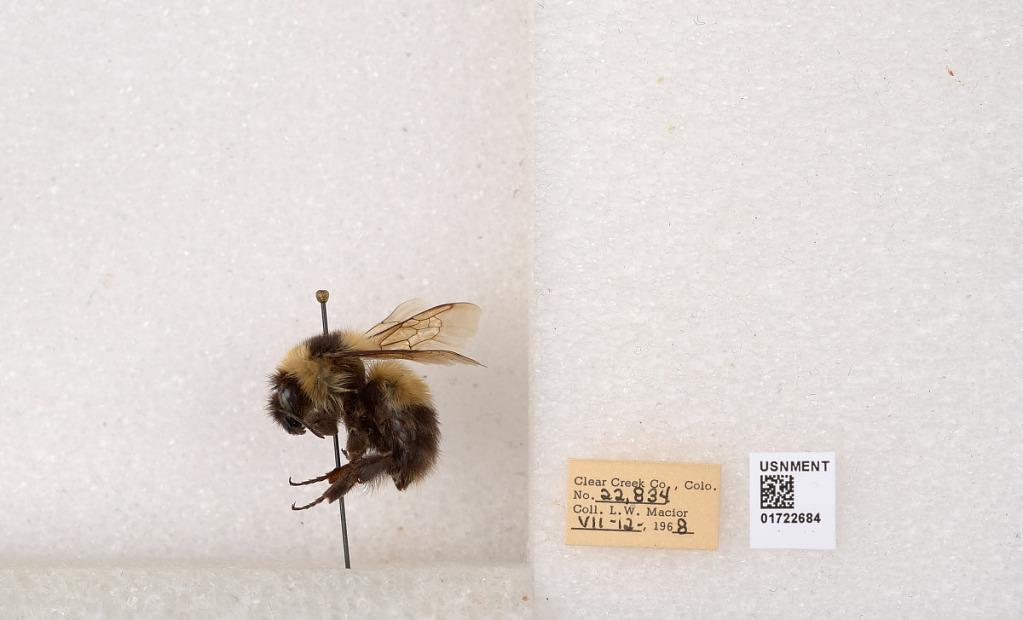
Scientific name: Bombus kirbyellus
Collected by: L. Macior
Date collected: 1968-7-12
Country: United States
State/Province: Colorado
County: Clear Creek
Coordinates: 39.6891, -105.644